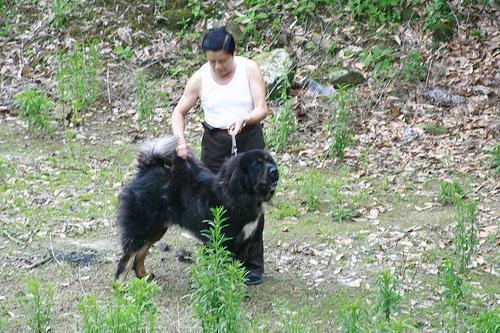
Tibetan_mastiff